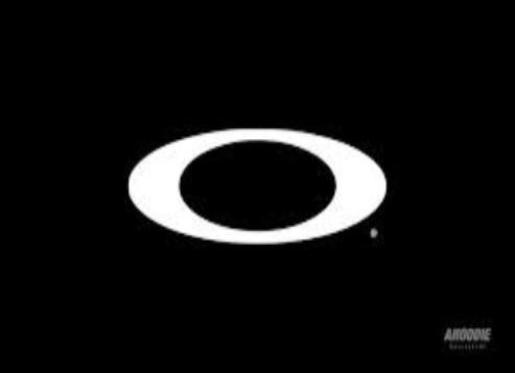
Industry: Sports